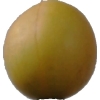
Label: cherry_wax